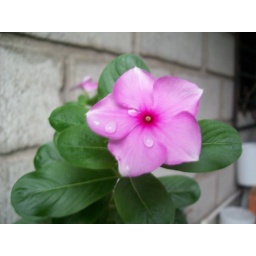
this flower was in my house i think is very nice!!!!